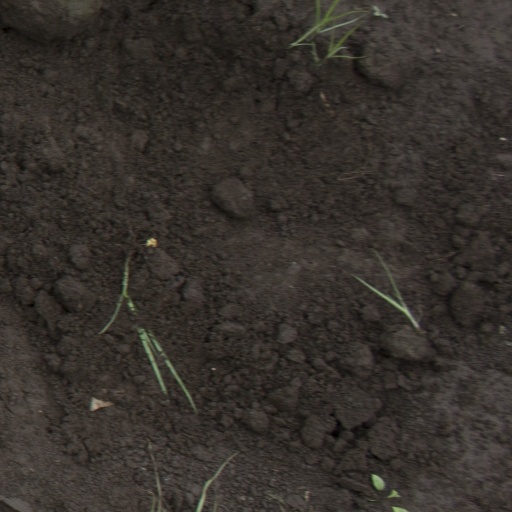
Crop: soybean